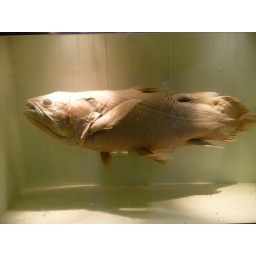
Gotta cheer for a prehistoric fish that is still kickin it in the ocean today.